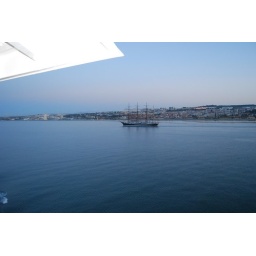
Lisbon, Portugal, sail in with 4-masted ship